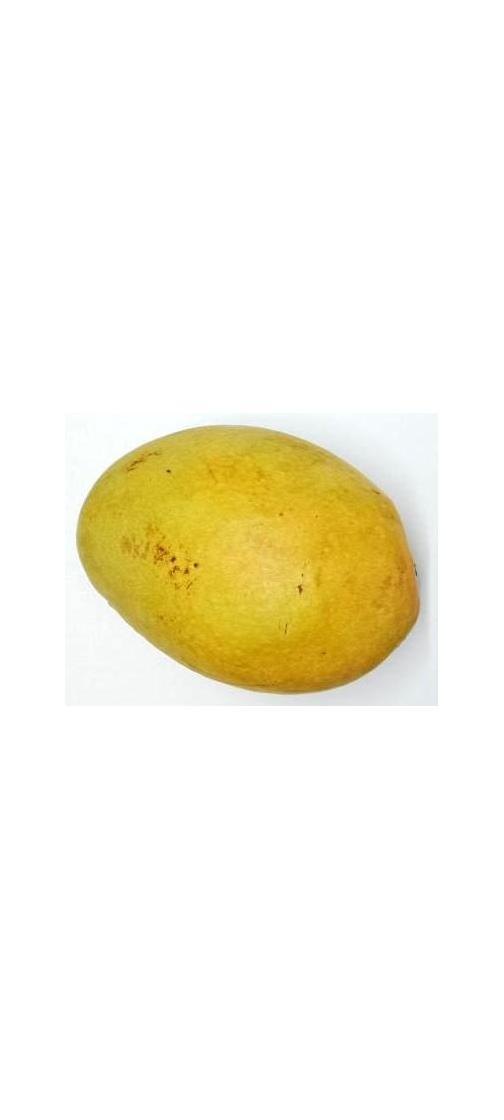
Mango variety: Bari-11